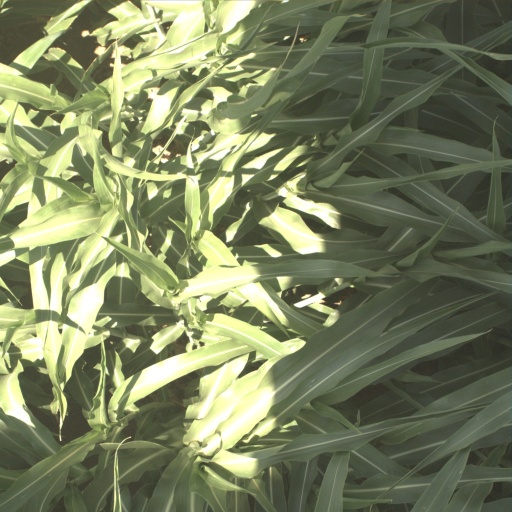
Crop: sorghum